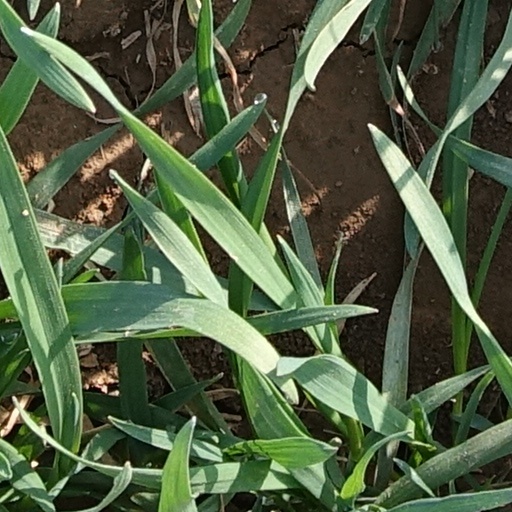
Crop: wheat